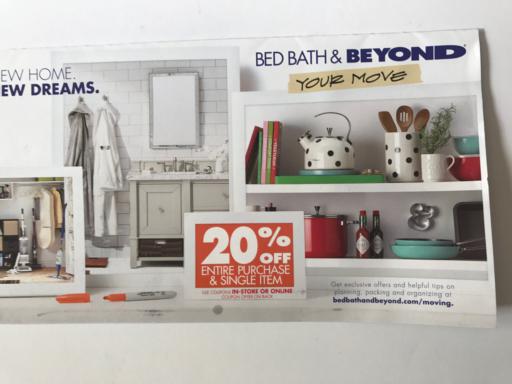
Waste category: paper